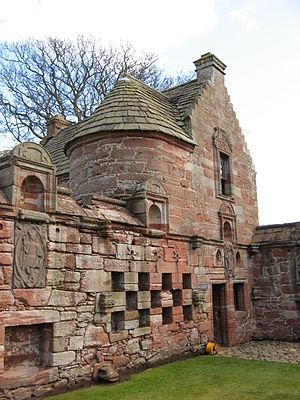
Le château d'Edzell date du XVIᵉ siècle, son jardin clos du XVIIᵉ. Il se situe près du village d'Edzell à environ 5 km au nord de Brechin dans le "Council Areas" d'Angus en Écosse. La construction du château a commencé aux alentours de 1520 par David Lindsay, 9ᵉ comte de Crawford, et agrandi par son fils, Sir David Lindsay, seigneur d'Edzell, qui a également aménagé le jardin en 1604. Le château a connu peu d'actions militaires. Il a été conçu, construit et utilisé plus comme une maison de campagne que comme une structure défensive. Il a été brièvement occupé par les troupes anglaises lors de l'invasion de l'Écosse en 1651 par Olivier Cromwell. En 1715 il est vendu par la famille Lindsay, et finalement se retrouve dans les titres du comte de Dalhousie. Il a été légué à l'état dans les années 1930, Il est maintenant géré par Historic Scotland et ouvert au public. Le château est constitué d'une maison-tour et ses dépendances, construites autour d'une cour. Accolé à la tour se trouve un jardin clos unique en Écosse.